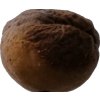
Label: peach